Jeonui-myeon

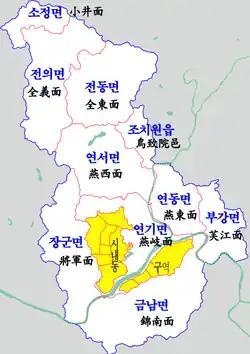
Map of Sejong City

Jeonui-myeon is a township of Sejong City, South Korea.